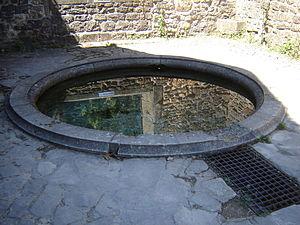
La fontaine Mathilde dans les ruines de l'ancienne abbaye d'Orval (Belgique).
Mathilde de Toscane, aussi appelée comtesse Mathilde ou Mathilde de Canossa et parfois Mathilde de Briey, née en 1045 ou 1046 à Mantoue et morte le 24 juillet 1115 à Bondeno di Roncore, est une princesse qui a joué un rôle très important pendant la querelle des Investitures.